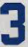
Number: 3